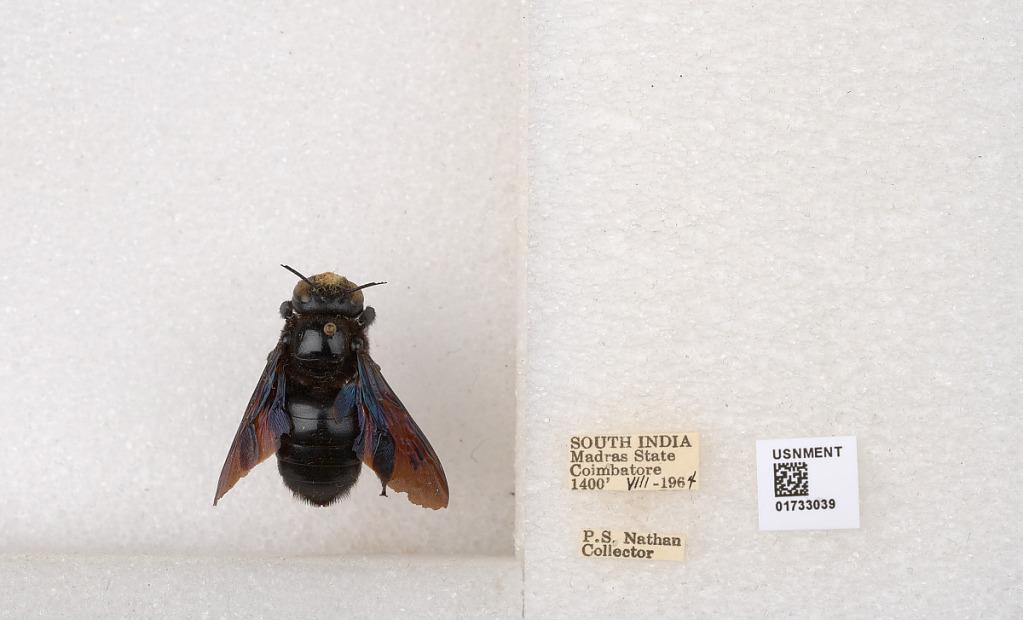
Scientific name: Xylocopa (Ctenoxylocopa) fenestrata (Fabricius)
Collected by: P. Nathan
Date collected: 1964-8-1
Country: India
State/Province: Tamil Nadu
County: Coimbatore
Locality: Coimbatore